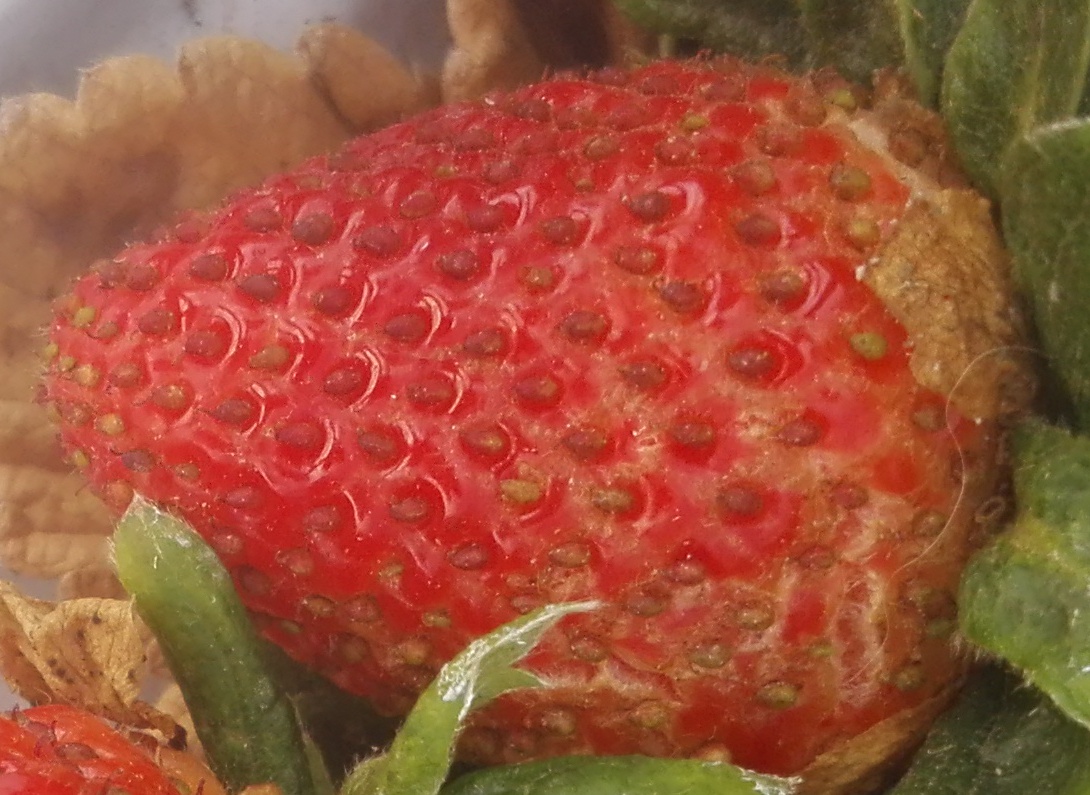
Label: Strawberry